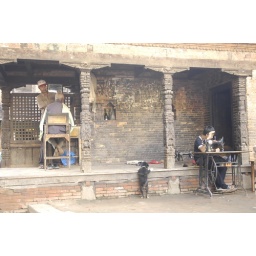
A shave, a scruffy dog and sewing machine in Bhaktapur